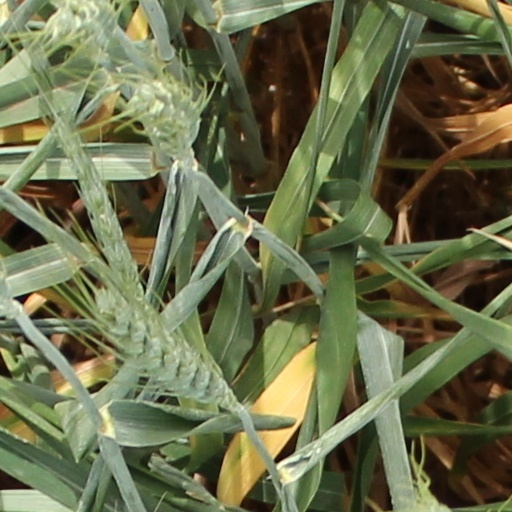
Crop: wheat